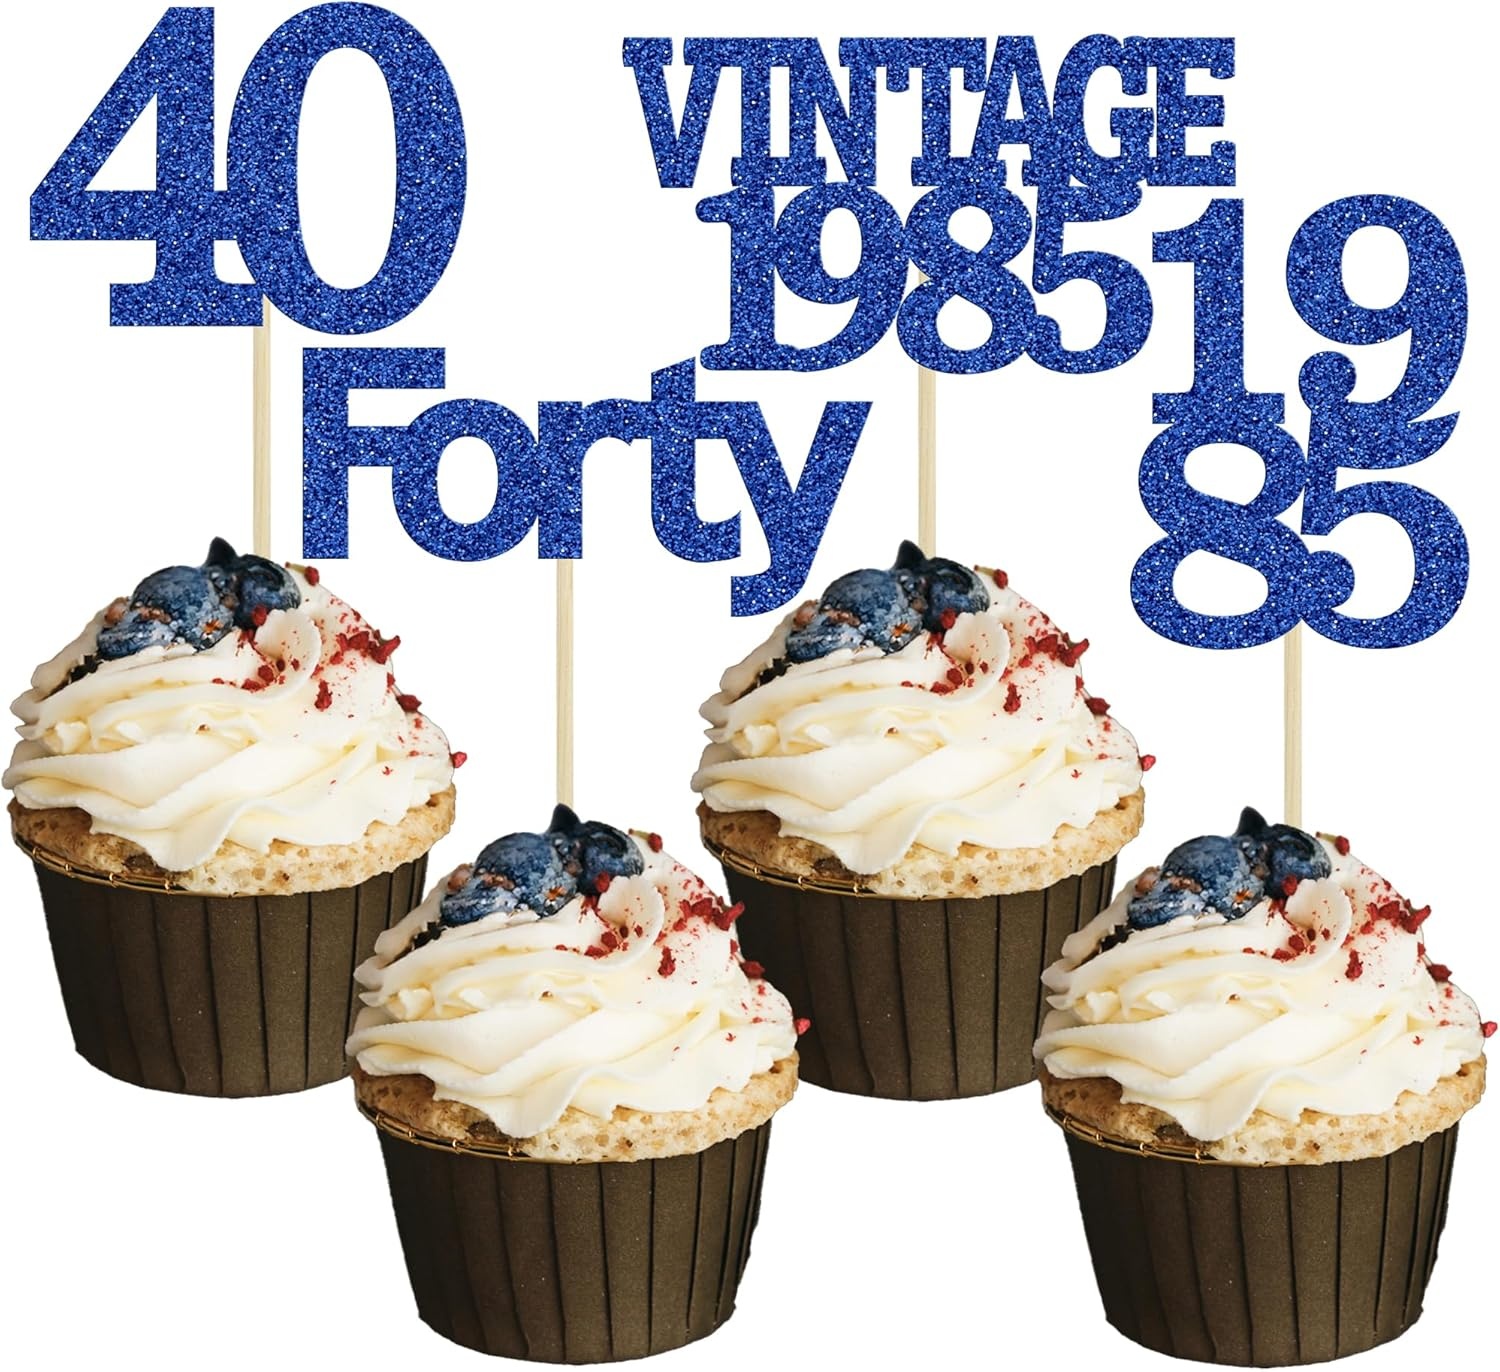
Gyufise 24Pcs Vintage 1980 Cupcake Toppers Glitter Cheers to 45 Fabulous Forty Five Cupcake Picks 45th Birthday Wedding Anniversary Party Cake Decorations Supplies Deep Blue
Overview Brand : Gyufise Unit Count : 24.0 Count Manufacturer : Gyufise Color : Deep Blue About this item Package included: 24Pcs 45th Birthday Cupcake Toppers. Comes with assembled, so you can insert into your cake directly, which make your cake more interesting. Premium Material: These 45th Birthday Cupcake Toppers are made of high quality 300 gram card stock and food-grade toothpick, very safe to put them on cakes, cupcakes, ice cream, fruits, pie, dessert, cheese or any dish and food appetizer you want to decorate Valentine theme party decorations. 45th Birthday Cupcake Toppers are so cute and good for 45th birthday party, 45th wedding anniversary party, 45th birthday cupcake decorations.They can make your cupcake more attractive and bring the fun to your party. You can also apply them for ice cream, fruits, cookies and other desserts. Widely Application: Unique personalized propose 45th theme design. Best party cake decor which can be used at Birthday Party Decorations, and other similar theme parties. Tips: These cupcake toppers are designed for single-sided, the backside is plain white. Only for decoration purposes, this is not edible and please do NOT use it in oven or microwave. Our highest priority is your satisfaction.
Brand: Gyufise
Category: Arts & Entertainment > Party & Celebration > Party Supplies > Cocktail Decorations > Cocktail Picks